Albert A. Murphree

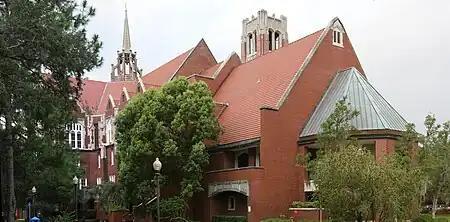
The University Auditorium was the largest construction project completed on the University of Florida's Gainesville campus during the presidency of Albert Murphree. The auditorium was built between 1922 and 1925.

The two universities that Murphree nurtured in their infancy continued to grow and prosper after his death. In 2010, Florida State University had a total enrollment of over 41,000 undergraduate, graduate and professional students; the University of Florida enrolled over 50,000 total students. In a little over one hundred years, the two national research universities, in whose early expansion and improvement Murphree had played a fundamental role, had grown to take their places among the largest single-campus universities in the United States, the University of Florida among the ten largest.